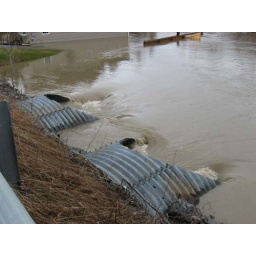
near the flooded home on market street